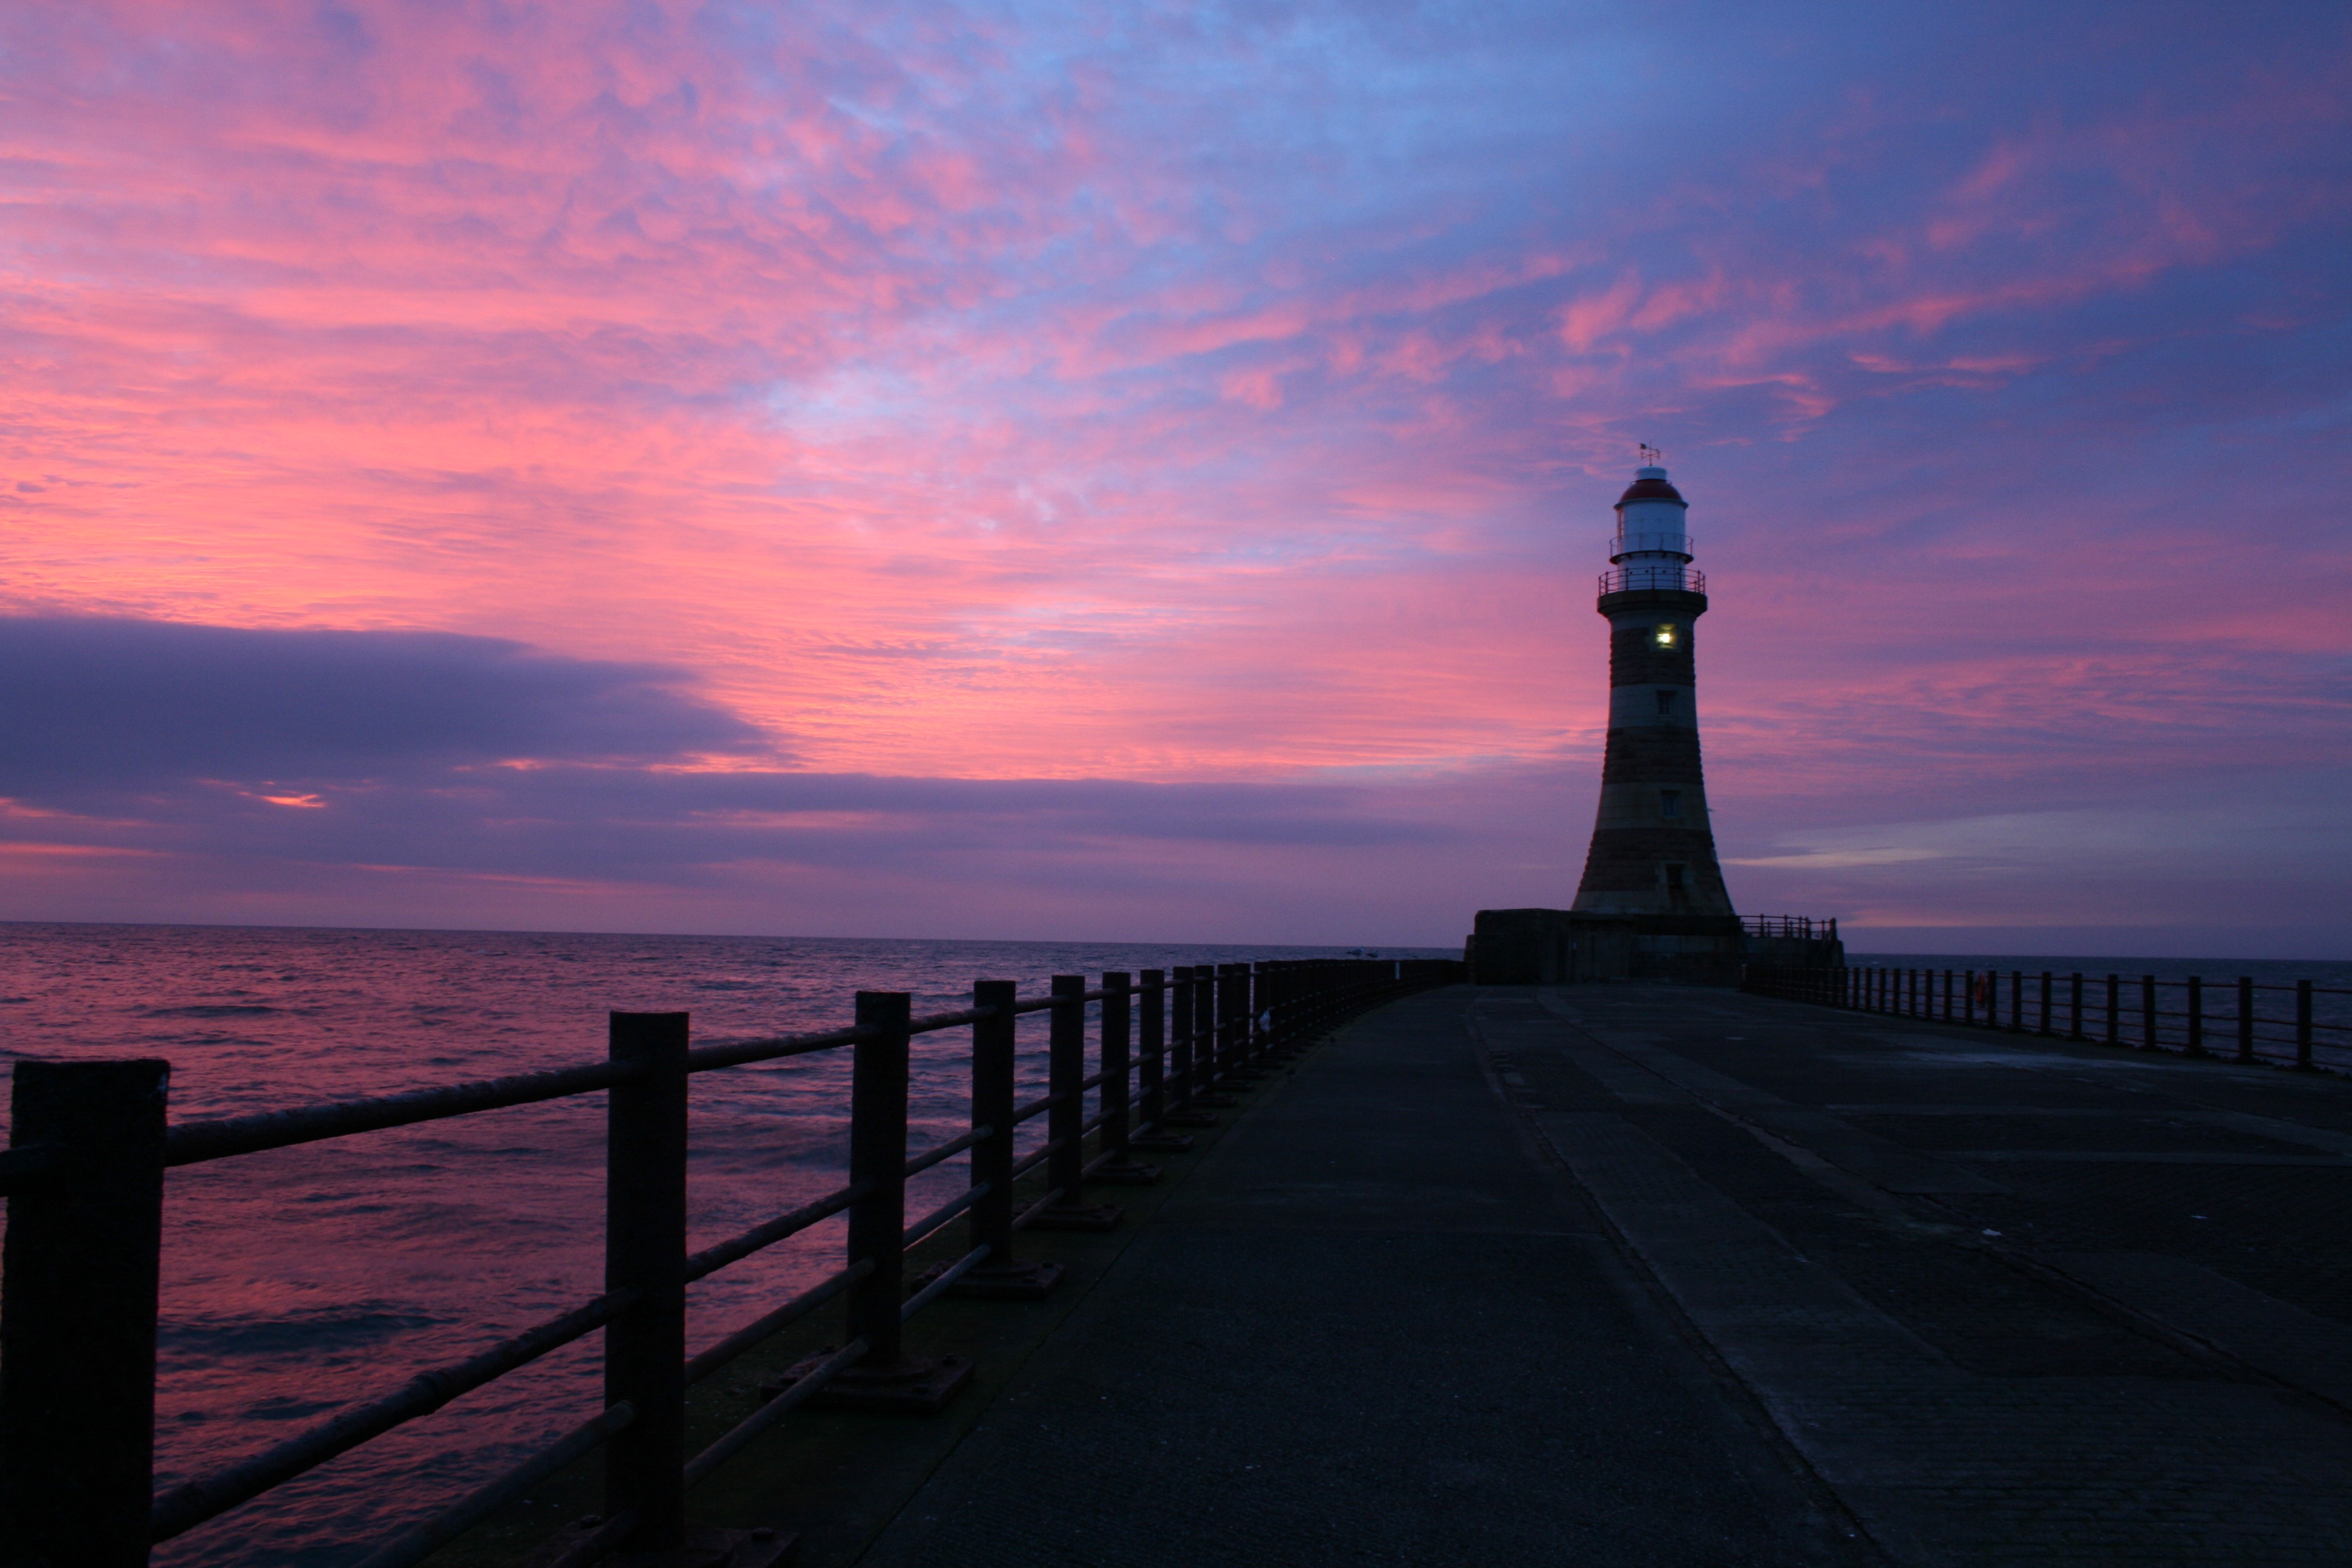
beach, sea, coast, water, ocean, horizon, light, cloud, lighthouse, sky, sunrise, sunset, morning, dawn, pier, dusk, evening, reflection, tower, scenic, beacon, rising sun, clouds, colors, beautiful, sunderland, wear, afterglow, roker, wearside